Dana Fischer

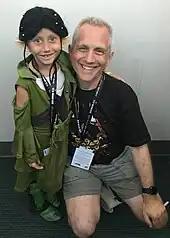
Fischer in full Nissa costume with "Magic" head designer Mark Rosewater at 2017 Comic-Con

In 2017 Fischer became known in the competitive Magic community. Some of her matches would be "featured", when her game play would be recorded on video and streamed live and/or played after the tournament, and she would be often invited to the color commentator booth to discuss the matches live. She got a sponsorship from ChannelFireball, a popular "Magic" retailer, and tournament organizer, and a documentary video made about her by 60 Second Docs. In 2018, Wizards of the Coast, the makers of "Magic: The Gathering", made a longer video about her.